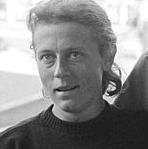
Age: 22